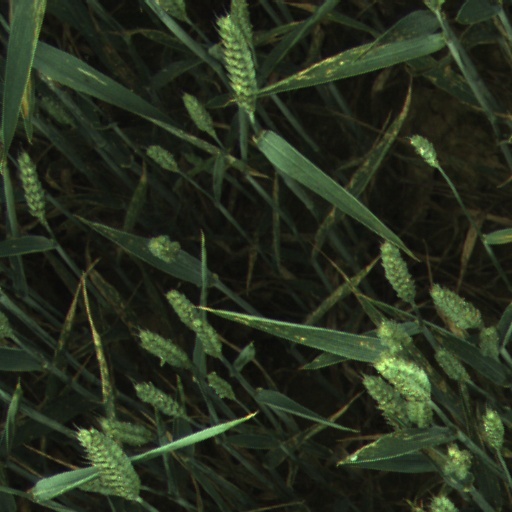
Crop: wheat